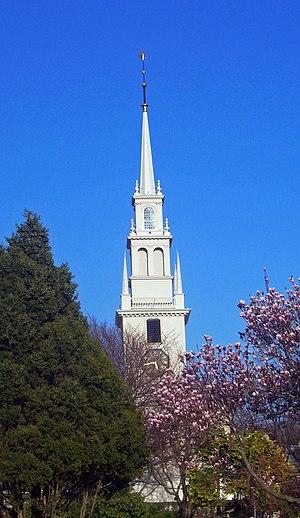
La classification de la plus ancienne église des États-unis doit être divisée en deux parties, la plus ancienne dans le sens du plus ancien édifice, et la plus ancienne dans le sens de la plus ancienne communauté.